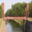
Label: bridge